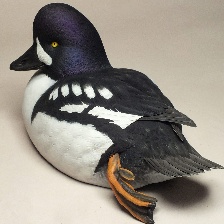
Species: BARROWS GOLDENEYE
Scientific name: BUCEPHALA ISLANDICA
ImageNet parent category: drake